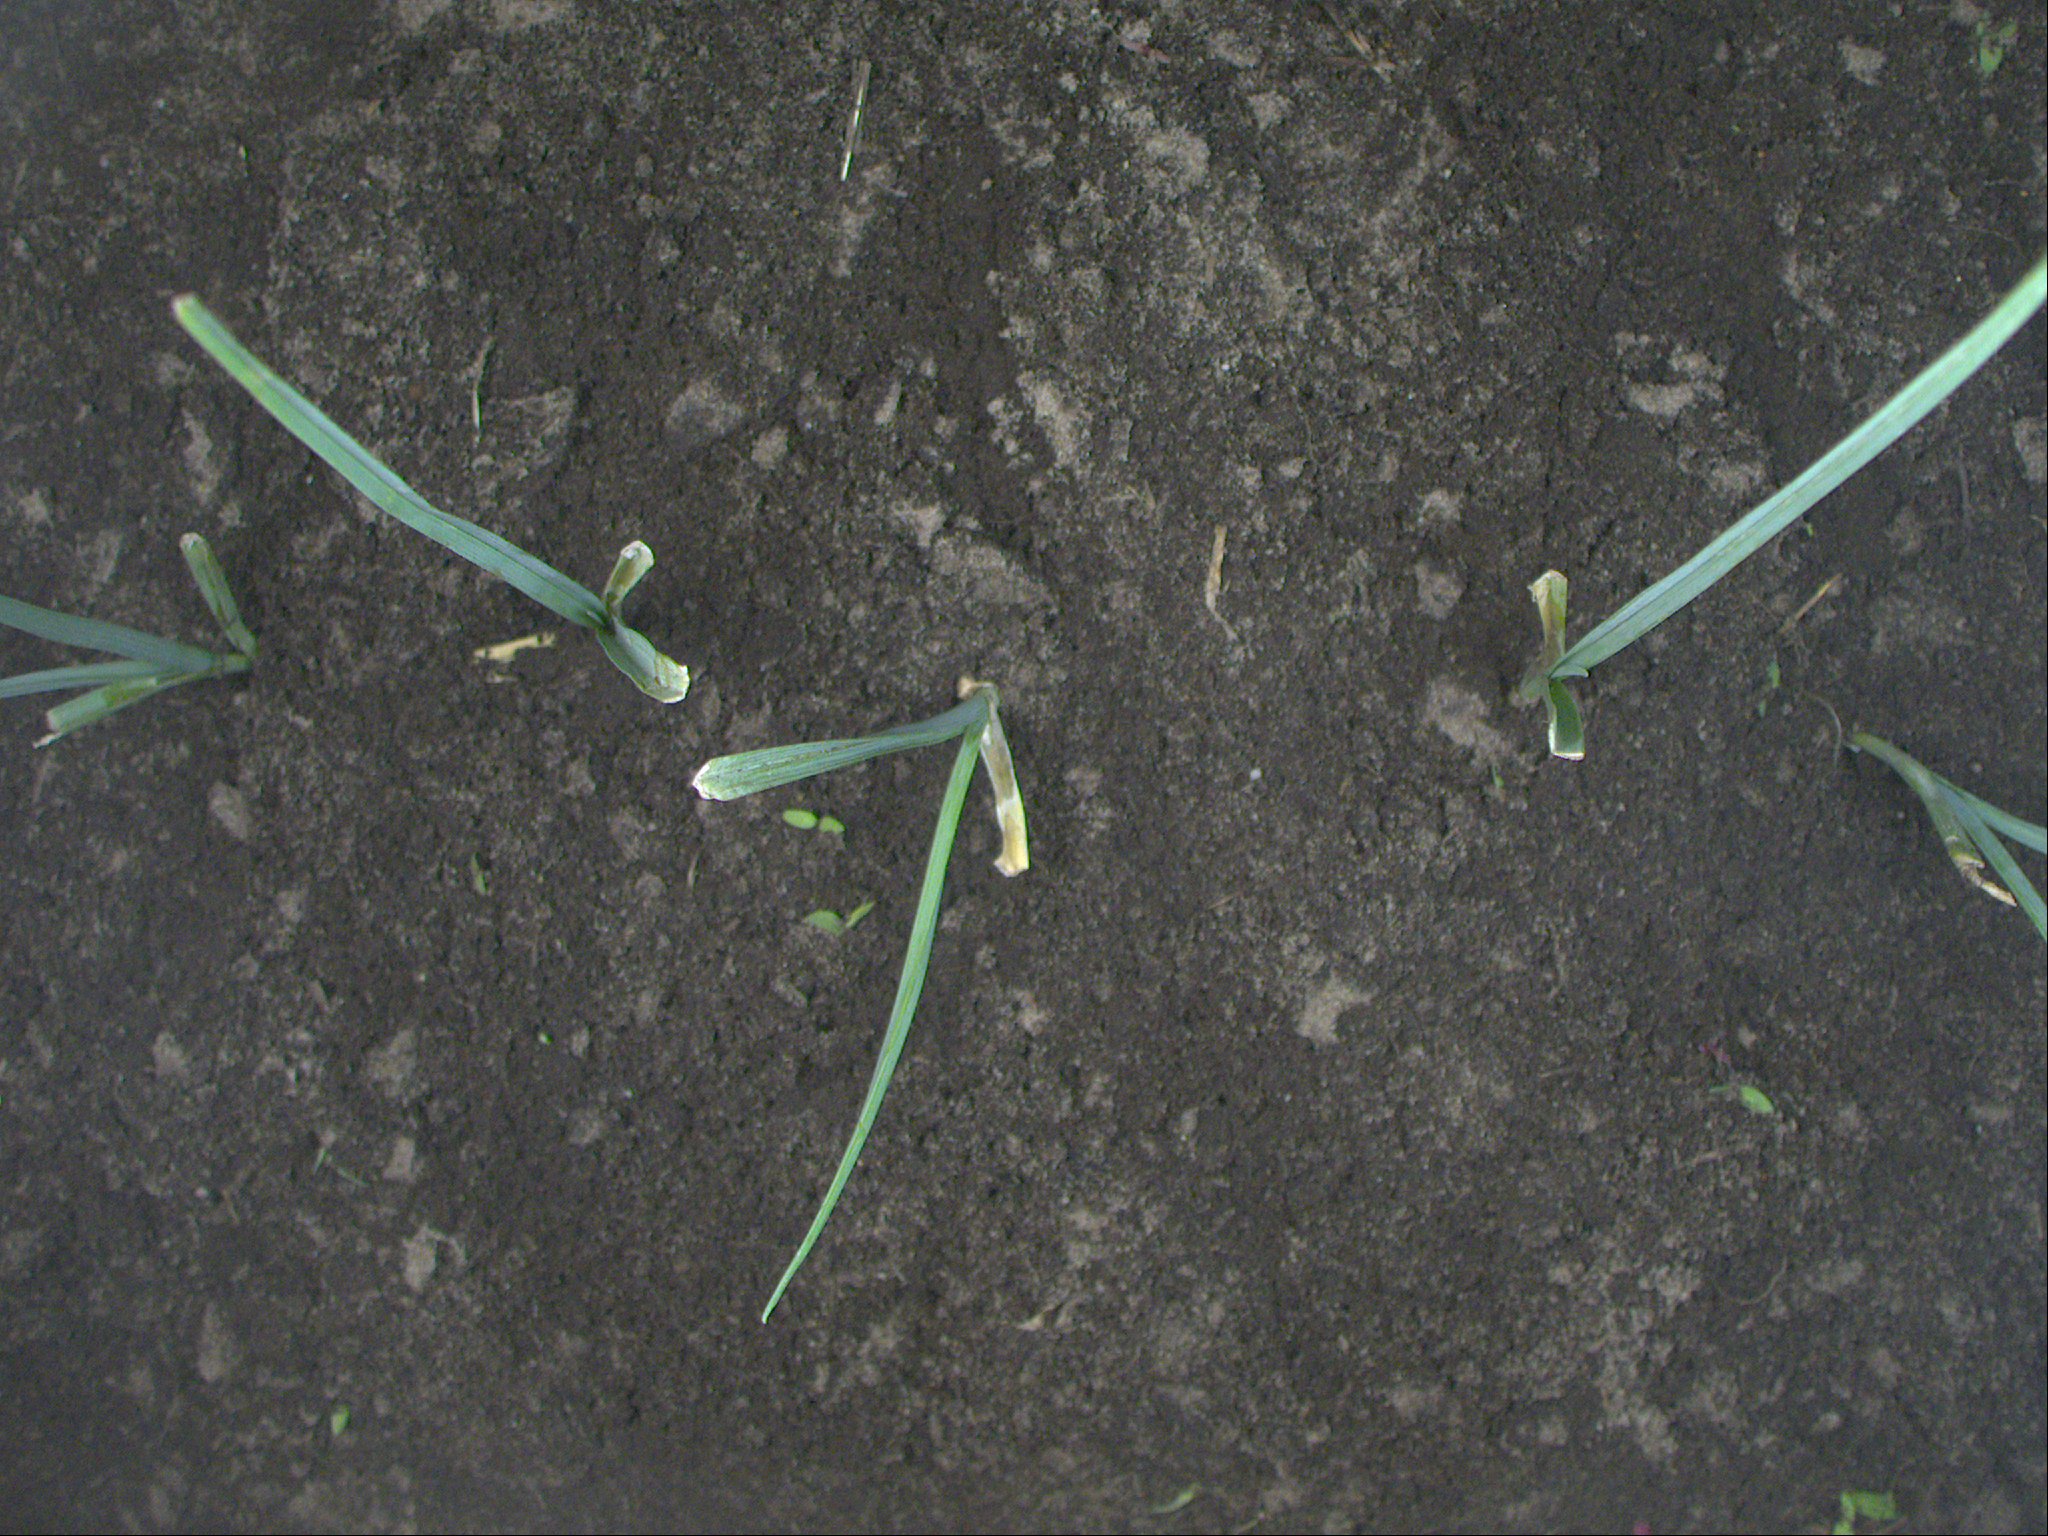
Crop: leek
Objects: leek, leek, leek, leek, leek, stem_leek, stem_leek, stem_leek, stem_leek, stem_leek